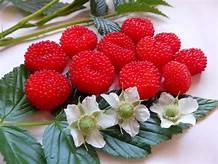
Label: raspberry